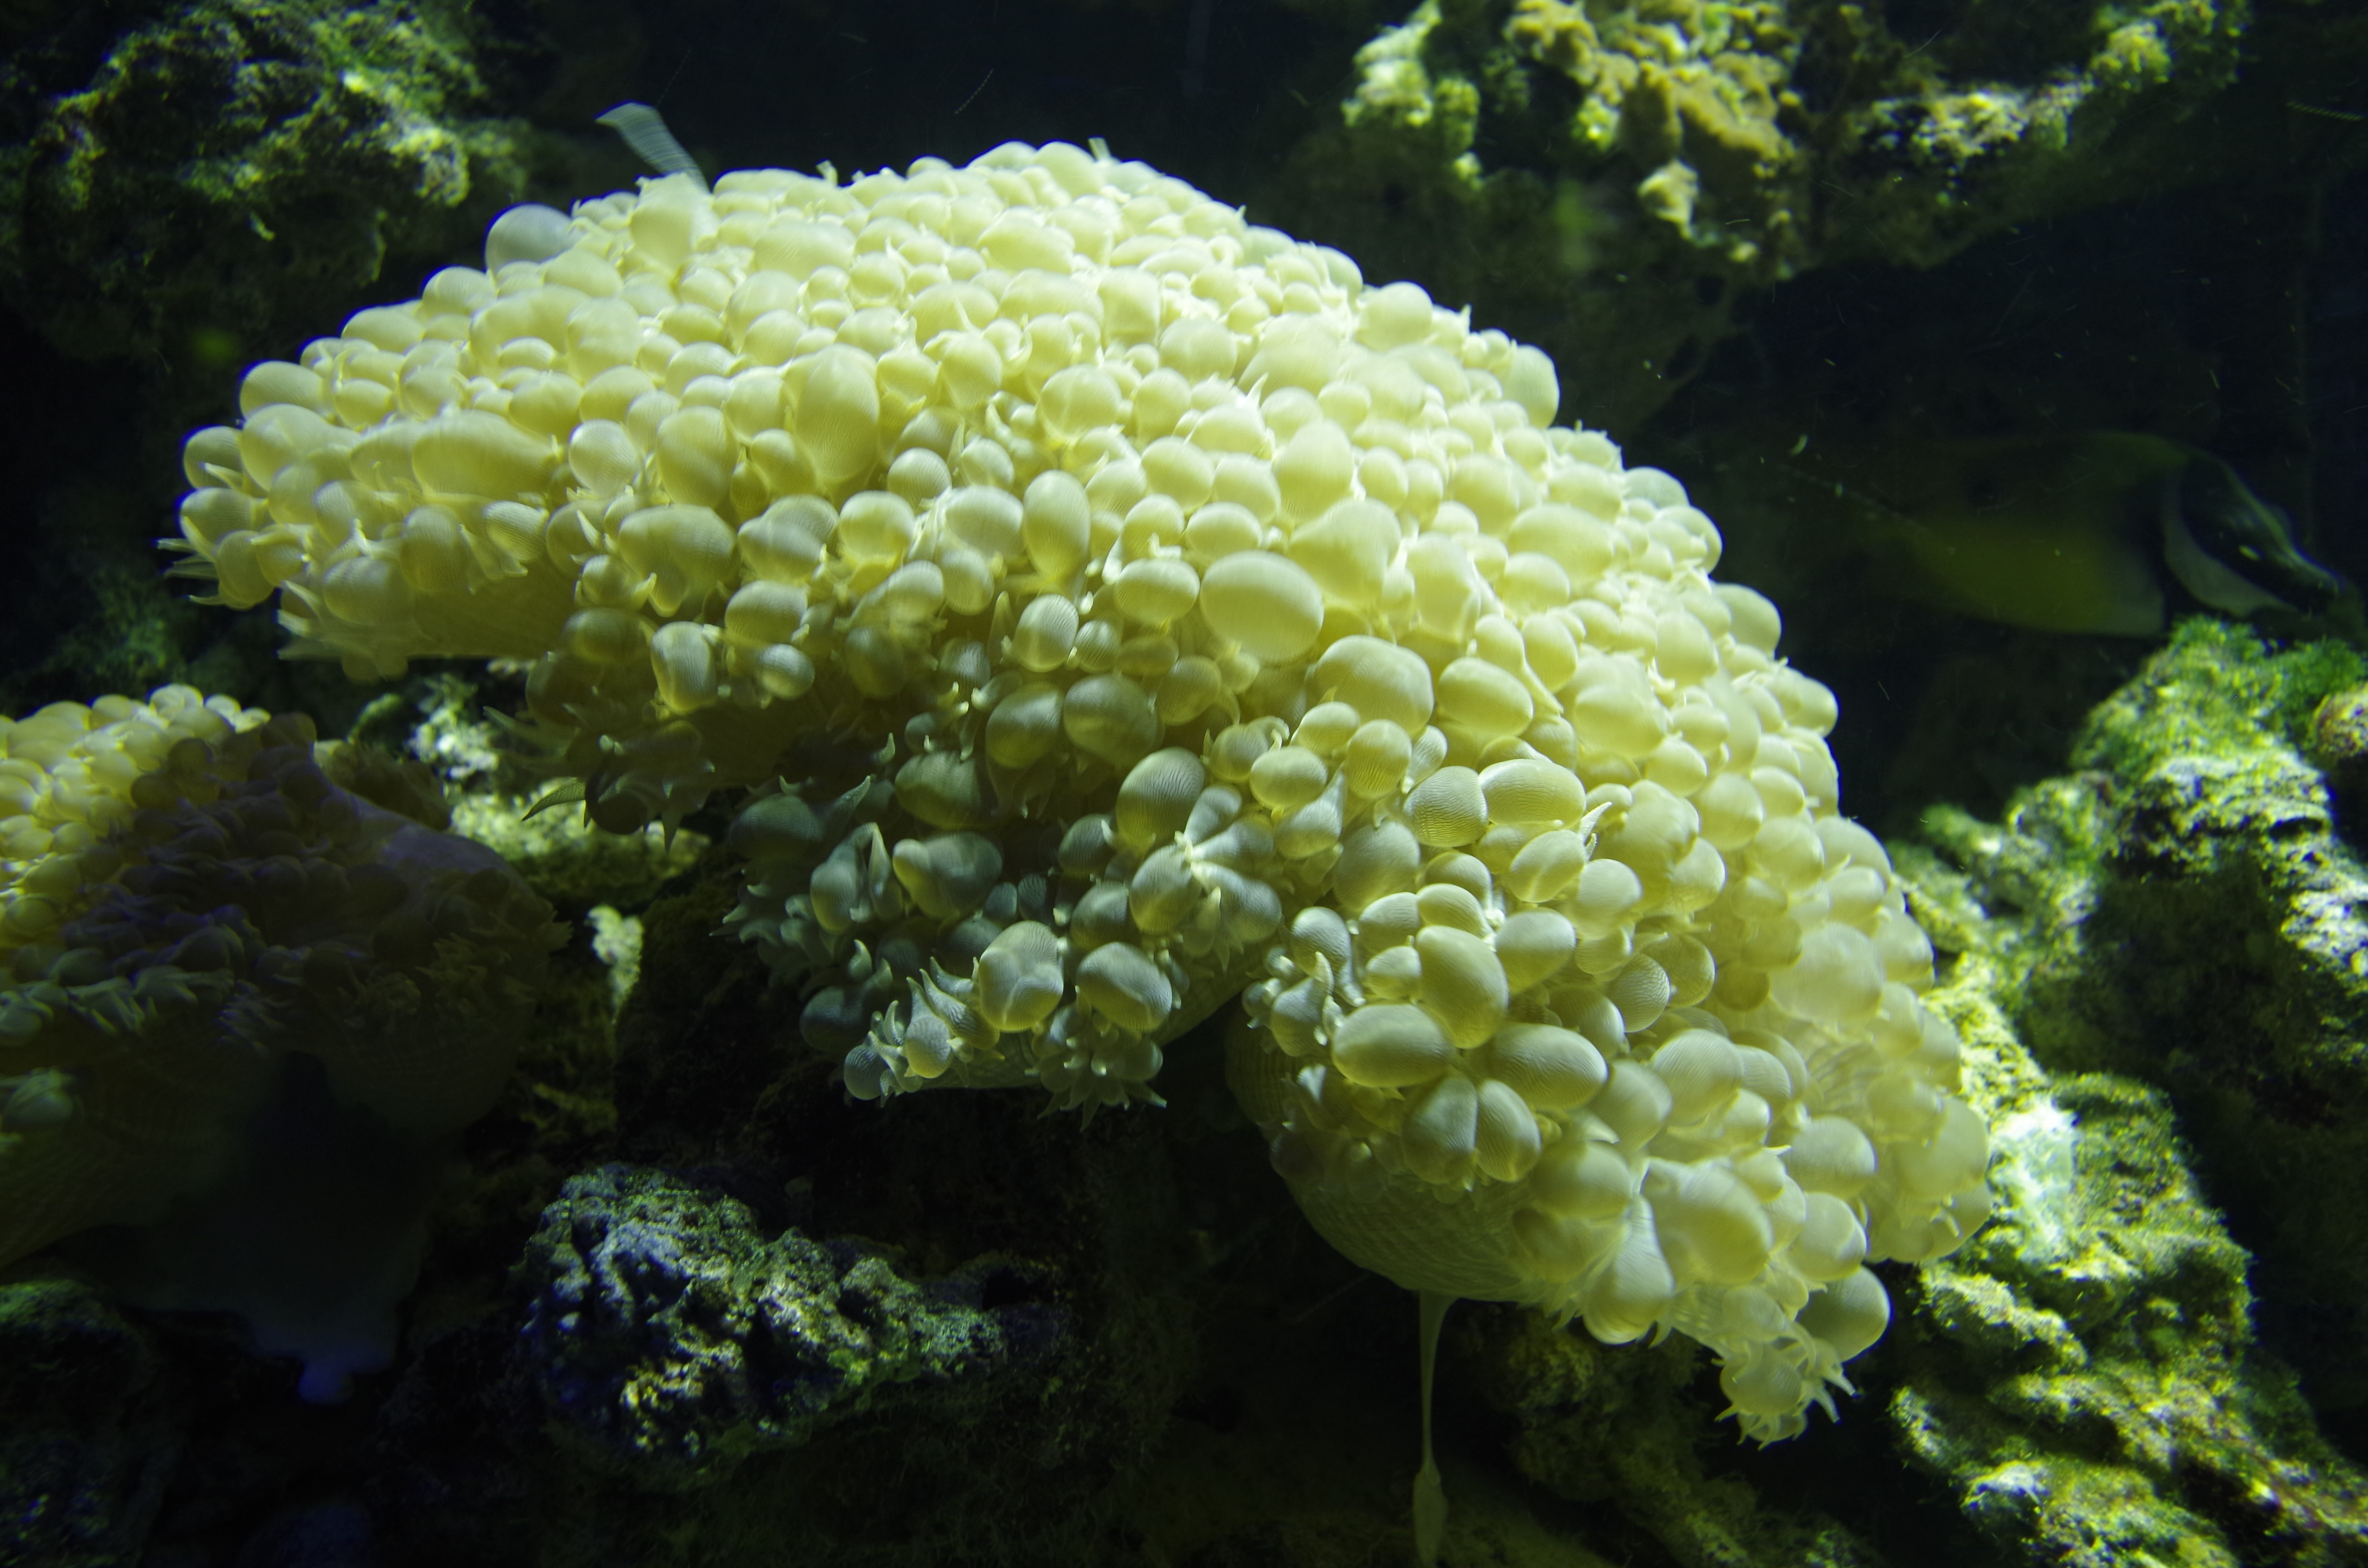
sea, plant, biology, fauna, coral, coral reef, invertebrate, reef, cnidaria, habitat, organism, sea anemone, natural environment, marine biology, marine invertebrates, stony coral